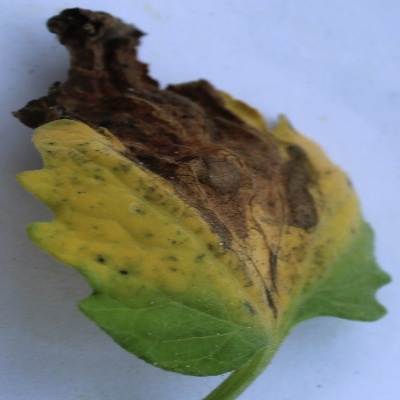
Crop: Tomato
Condition: verticulium wilt